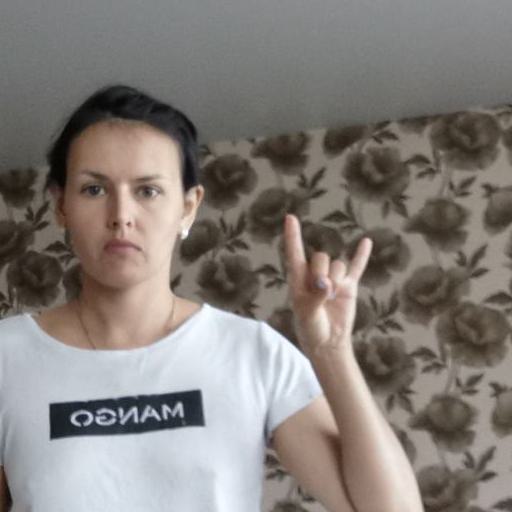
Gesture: rock